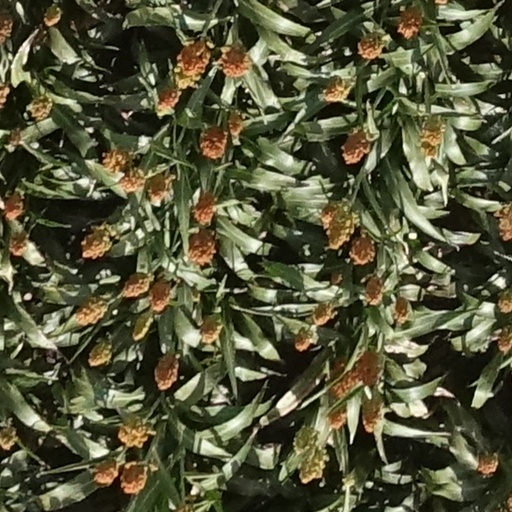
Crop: sorghum